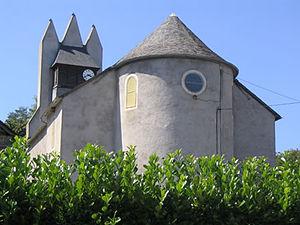
Eglise à clocher trinitaire de Berrogain Pyrénées).
Églises possédant un clocher-mur, ou clocher à peigne, clocher-arcade ou campenard.
Un clocher trinitaire, ou clocher souletin, est un clocher à 3 pointes typiques de la province de Soule, que l'on retrouve aussi en Béarn. Les pointes symbolisent la Sainte-Trinité.
Berrogain-Laruns est une commune française, située dans le département des Pyrénées-Atlantiques en région Nouvelle-Aquitaine.